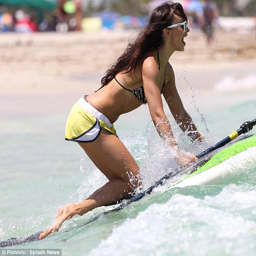
strike a pose there 's nothing to it : person takes on a wave ... and wins